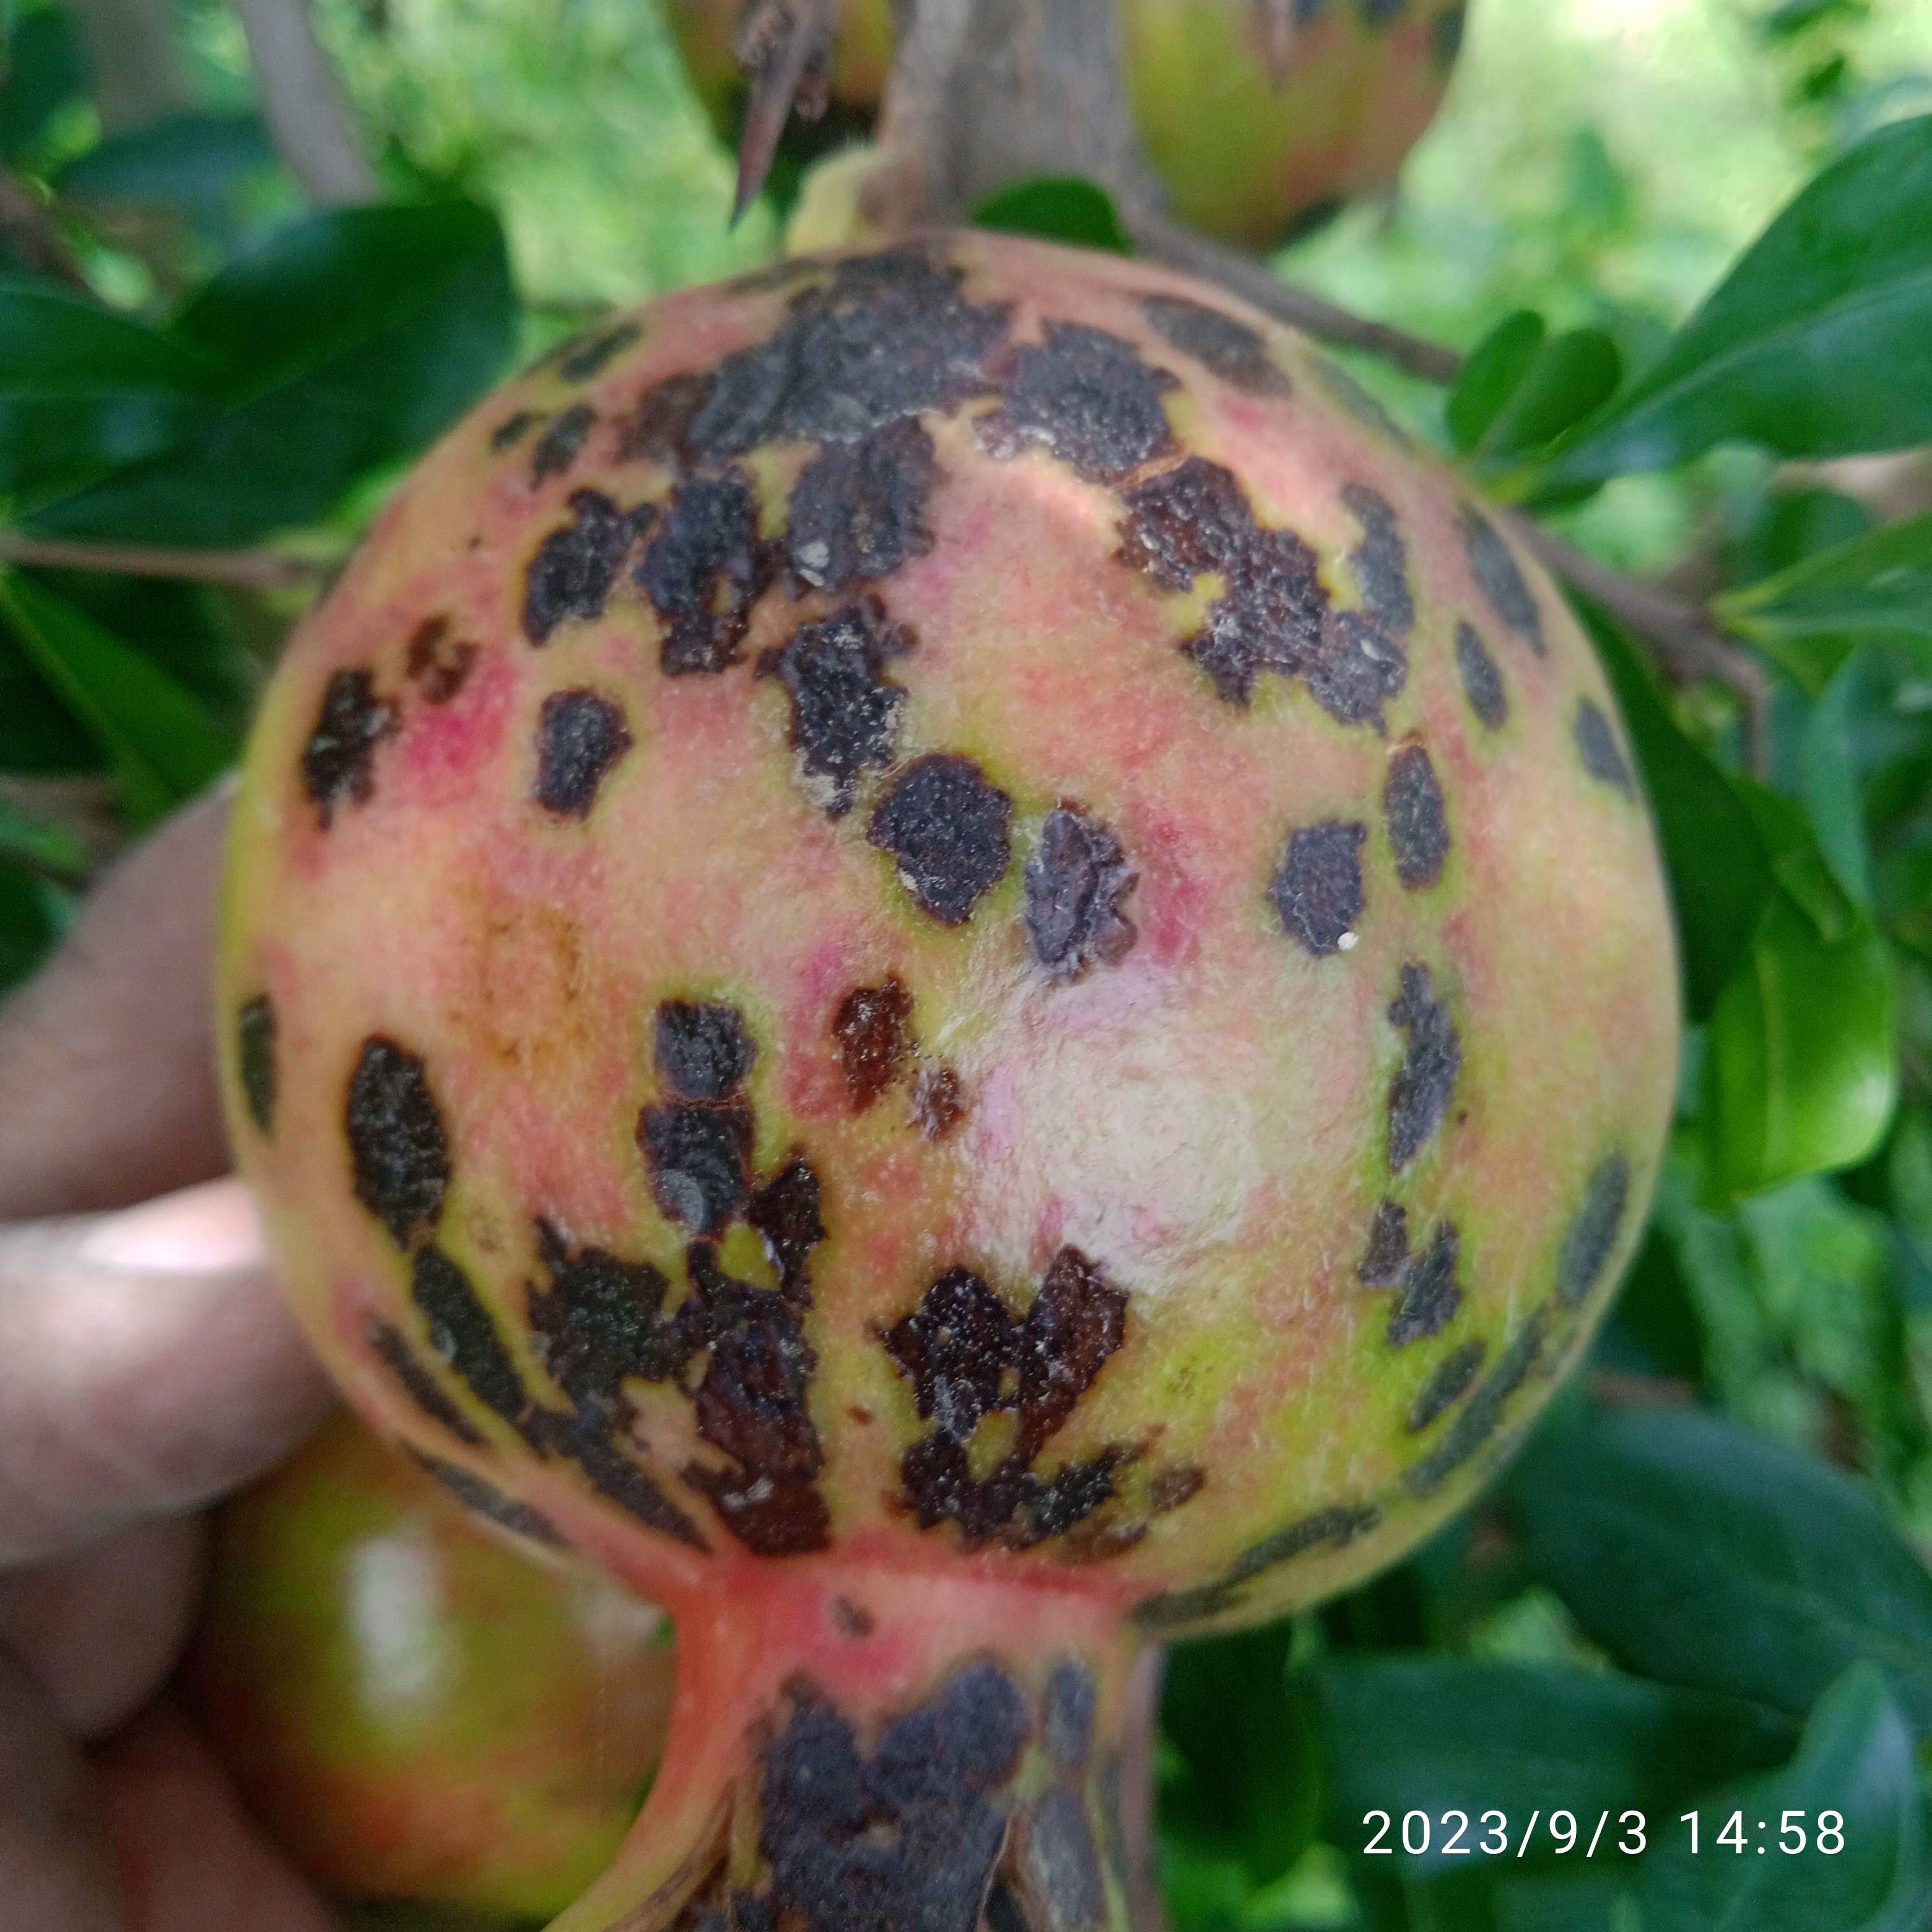
Label: Anthracnose